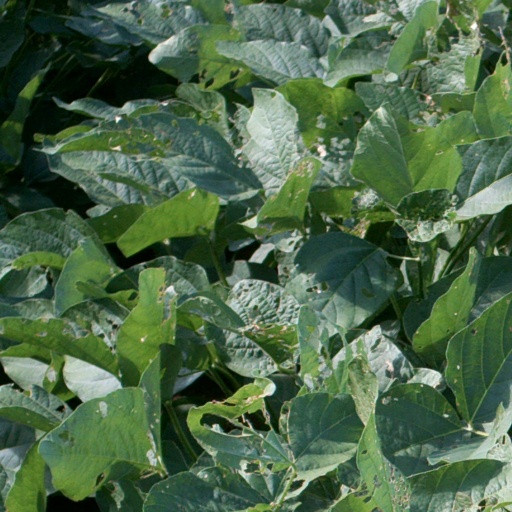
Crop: soybean